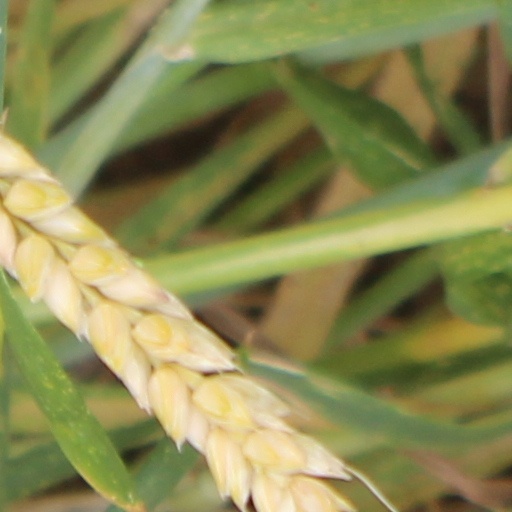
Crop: wheat